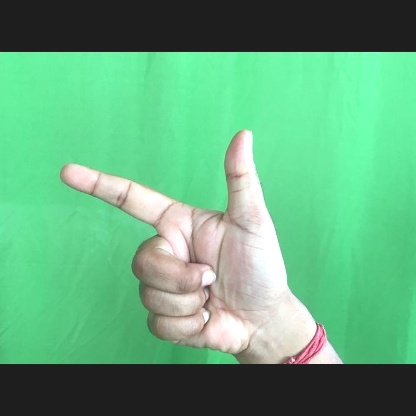
Mudra: Chandrakala